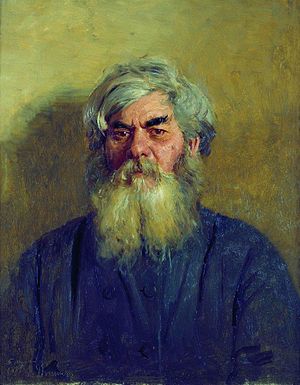
Ilja Repin / Galleri
Ilja Jefimovitj Repin var en russisk/sovjetisk maler.